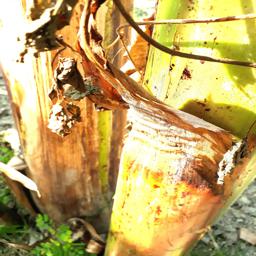
Label: PSEUDOSTEM WEEVIL